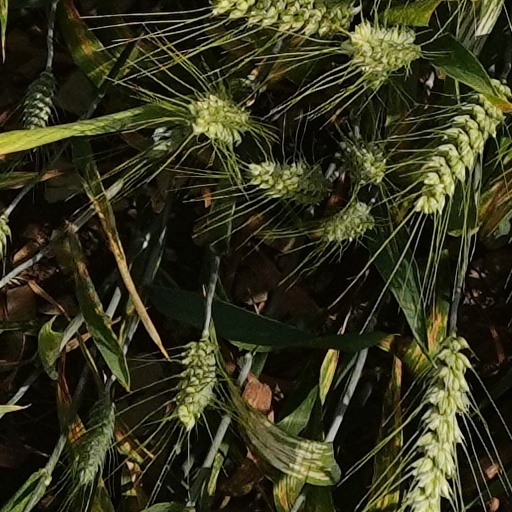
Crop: wheat